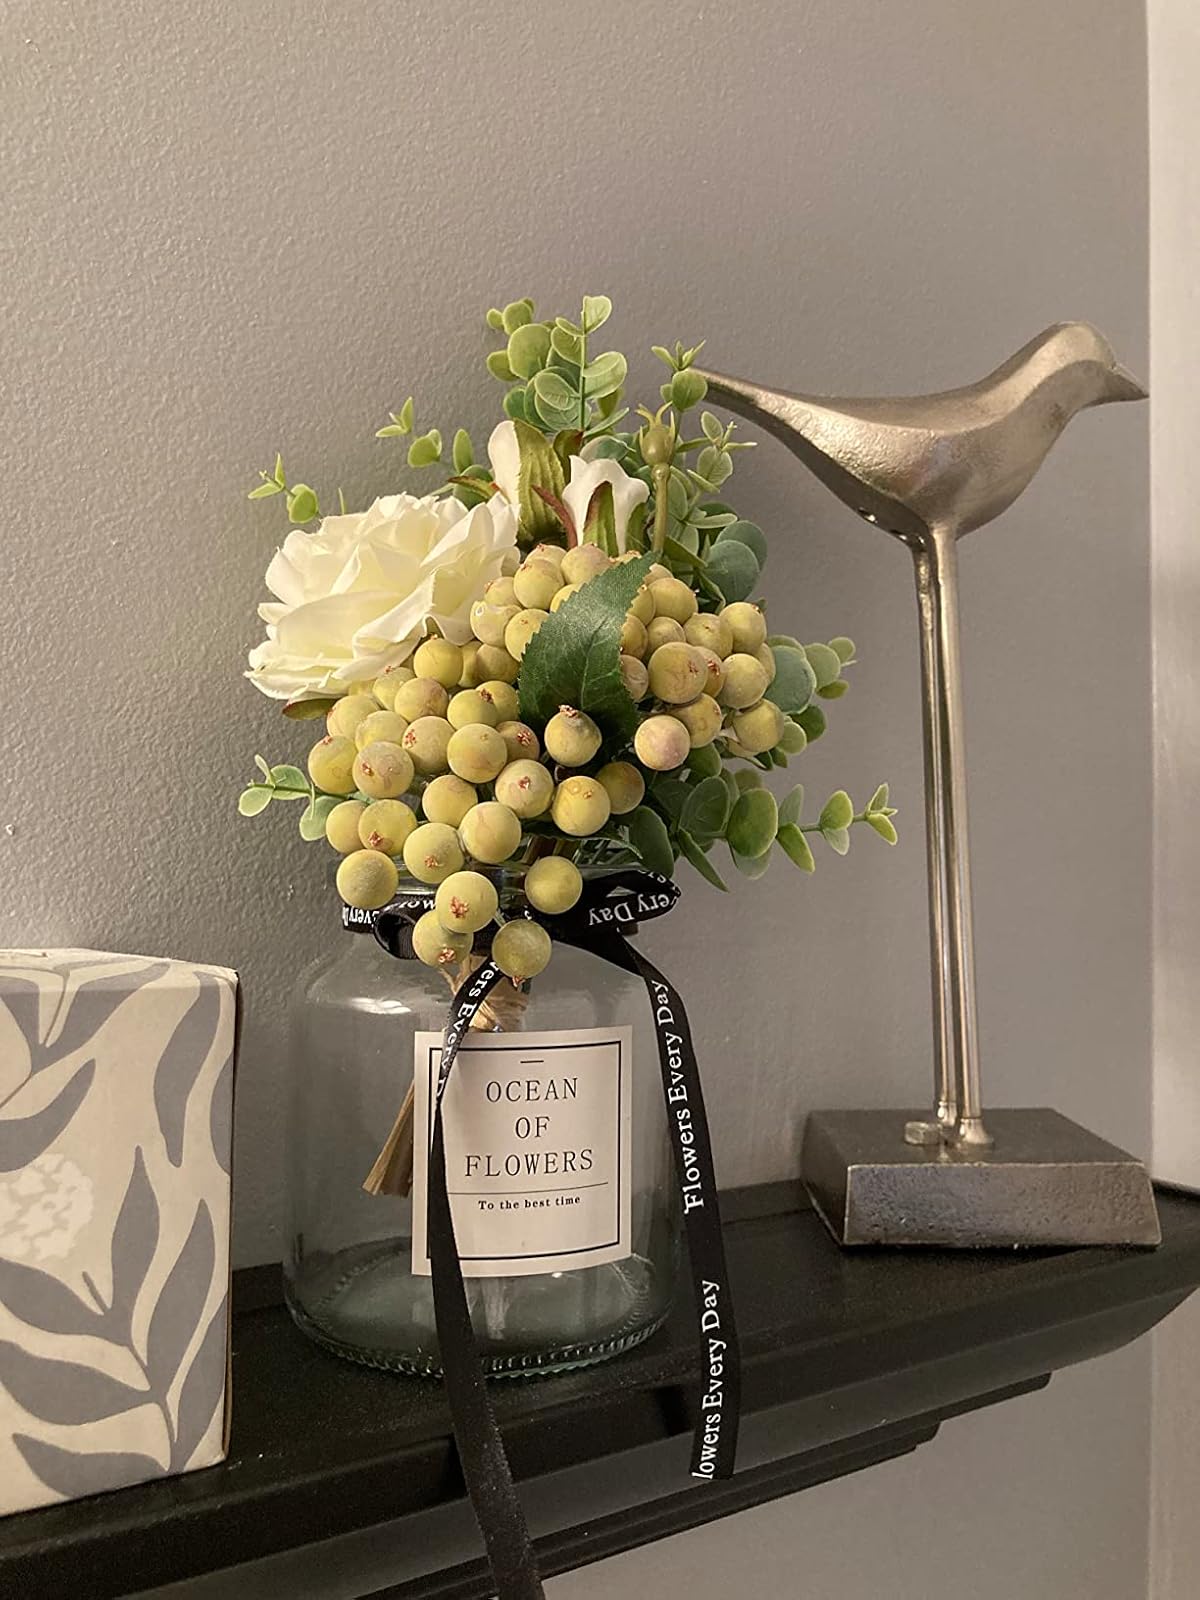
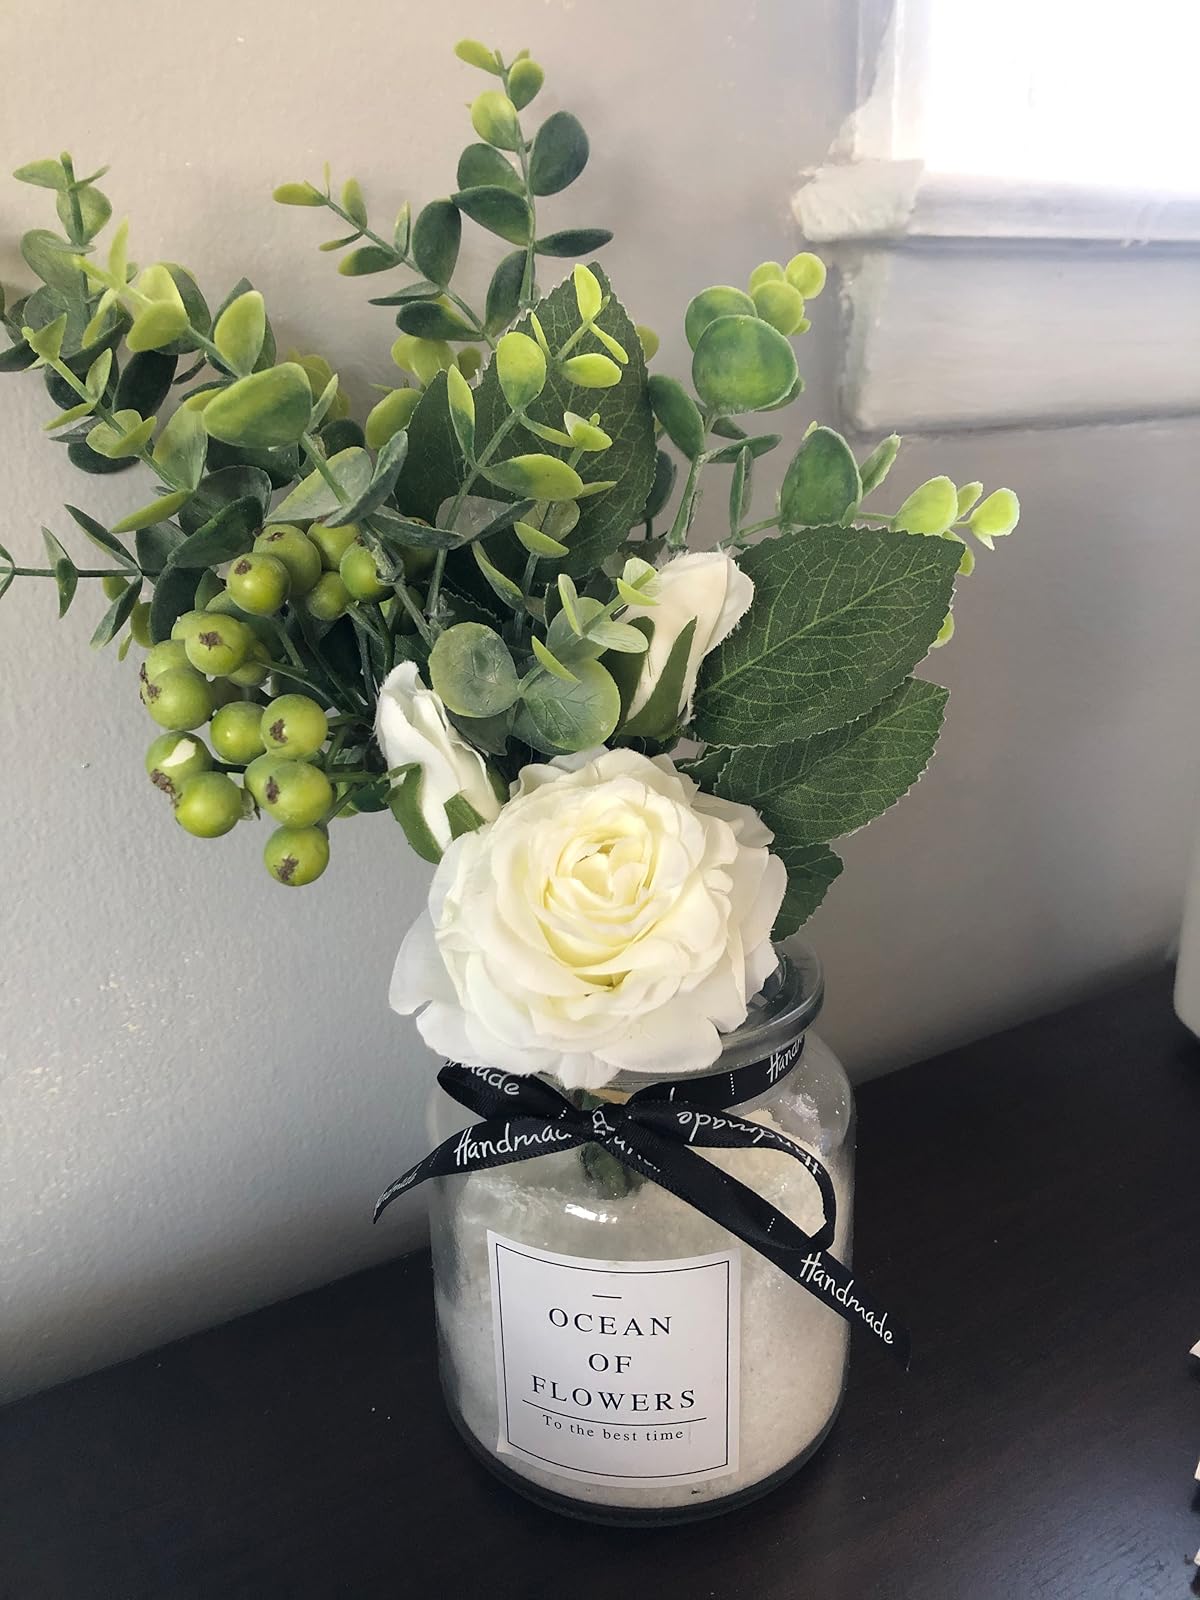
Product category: vase
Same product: yes